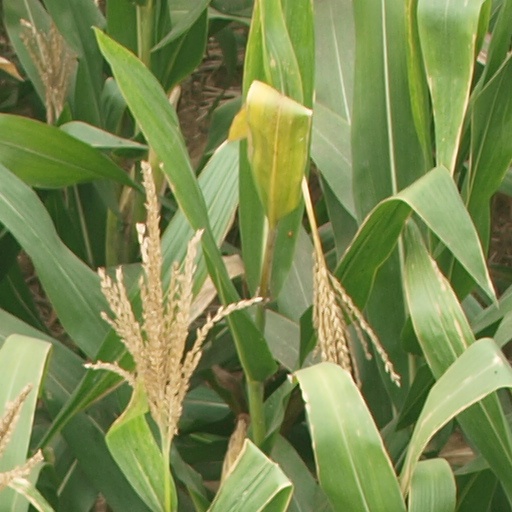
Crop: maize; corn